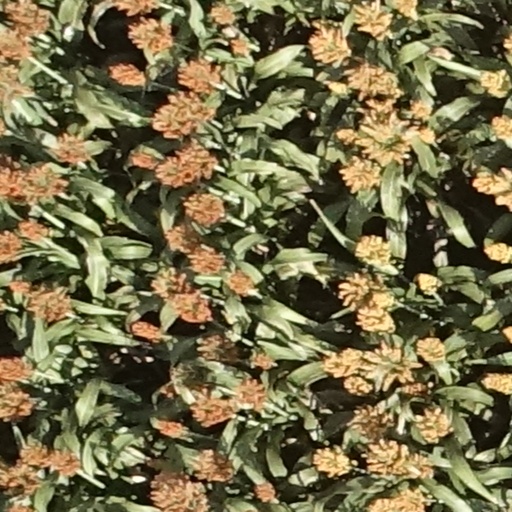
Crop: sorghum